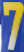
Number: 7